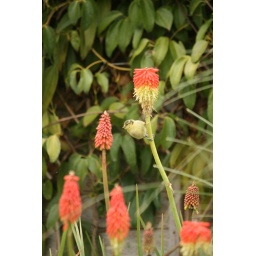
Blue tits eating seeds of red hot poker plant in our garden.